Harmonic seventh chord

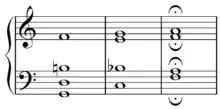
Successive seventh chords starting with a secondary dominant: V/V (II)–V–I, in this case G–C–F). Note the chromatic voice leading (B–B–A), and that the F in the first chord is 27.26 cents lower than the F in the third chord.

The barbershop seventh is the name commonly given by practitioners of barbershop music to the seventh of and the major-minor seventh or dominant seventh chord, when it is used in a barbershop arrangement or performance. "Society arrangers believe that a song should contain anywhere from 35–60 percent dominant seventh chords to sound 'barbershop'—and when they do, barbershoppers speak of being in 'seventh heaven.'"